GURPS Russia

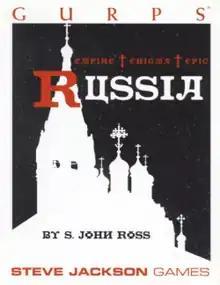
Cover by Gene Seabolt

GURPS Russia is a role-playing game supplement by S. John Ross, published by Steve Jackson Games in 1998 for the "GURPS" ("Generic Universal Role-Playing System") rule set.